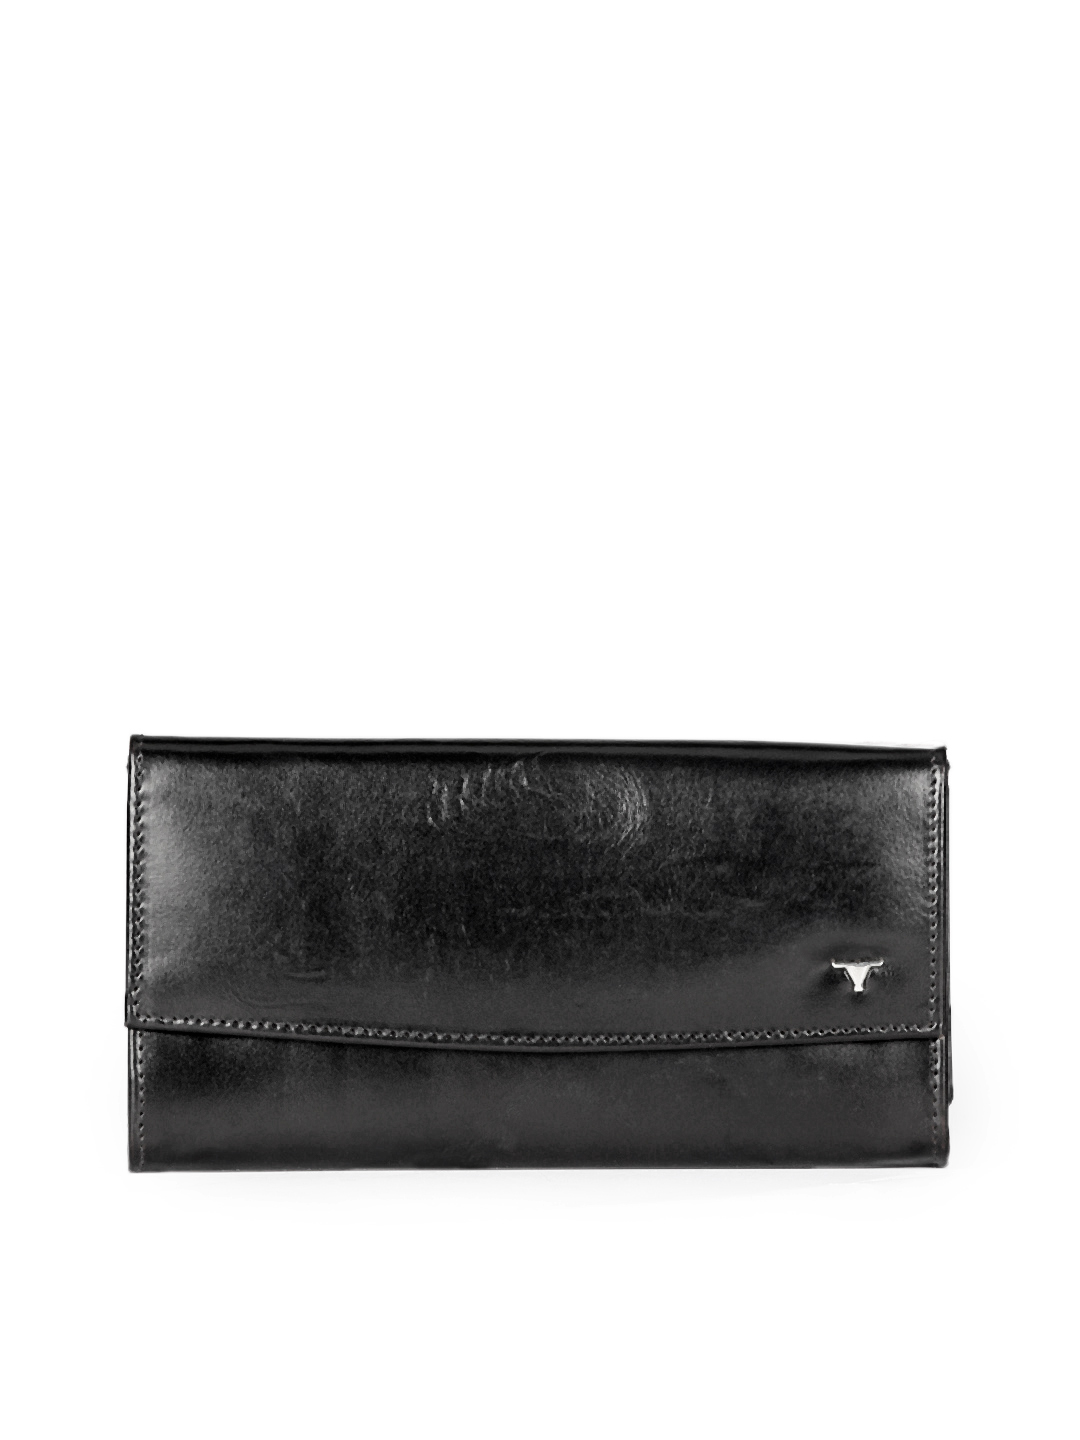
Bulchee Women Black Long Envelope Wallet
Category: Accessories / Wallets / Wallets
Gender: Women
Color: Black
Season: Summer 2013
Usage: Casual